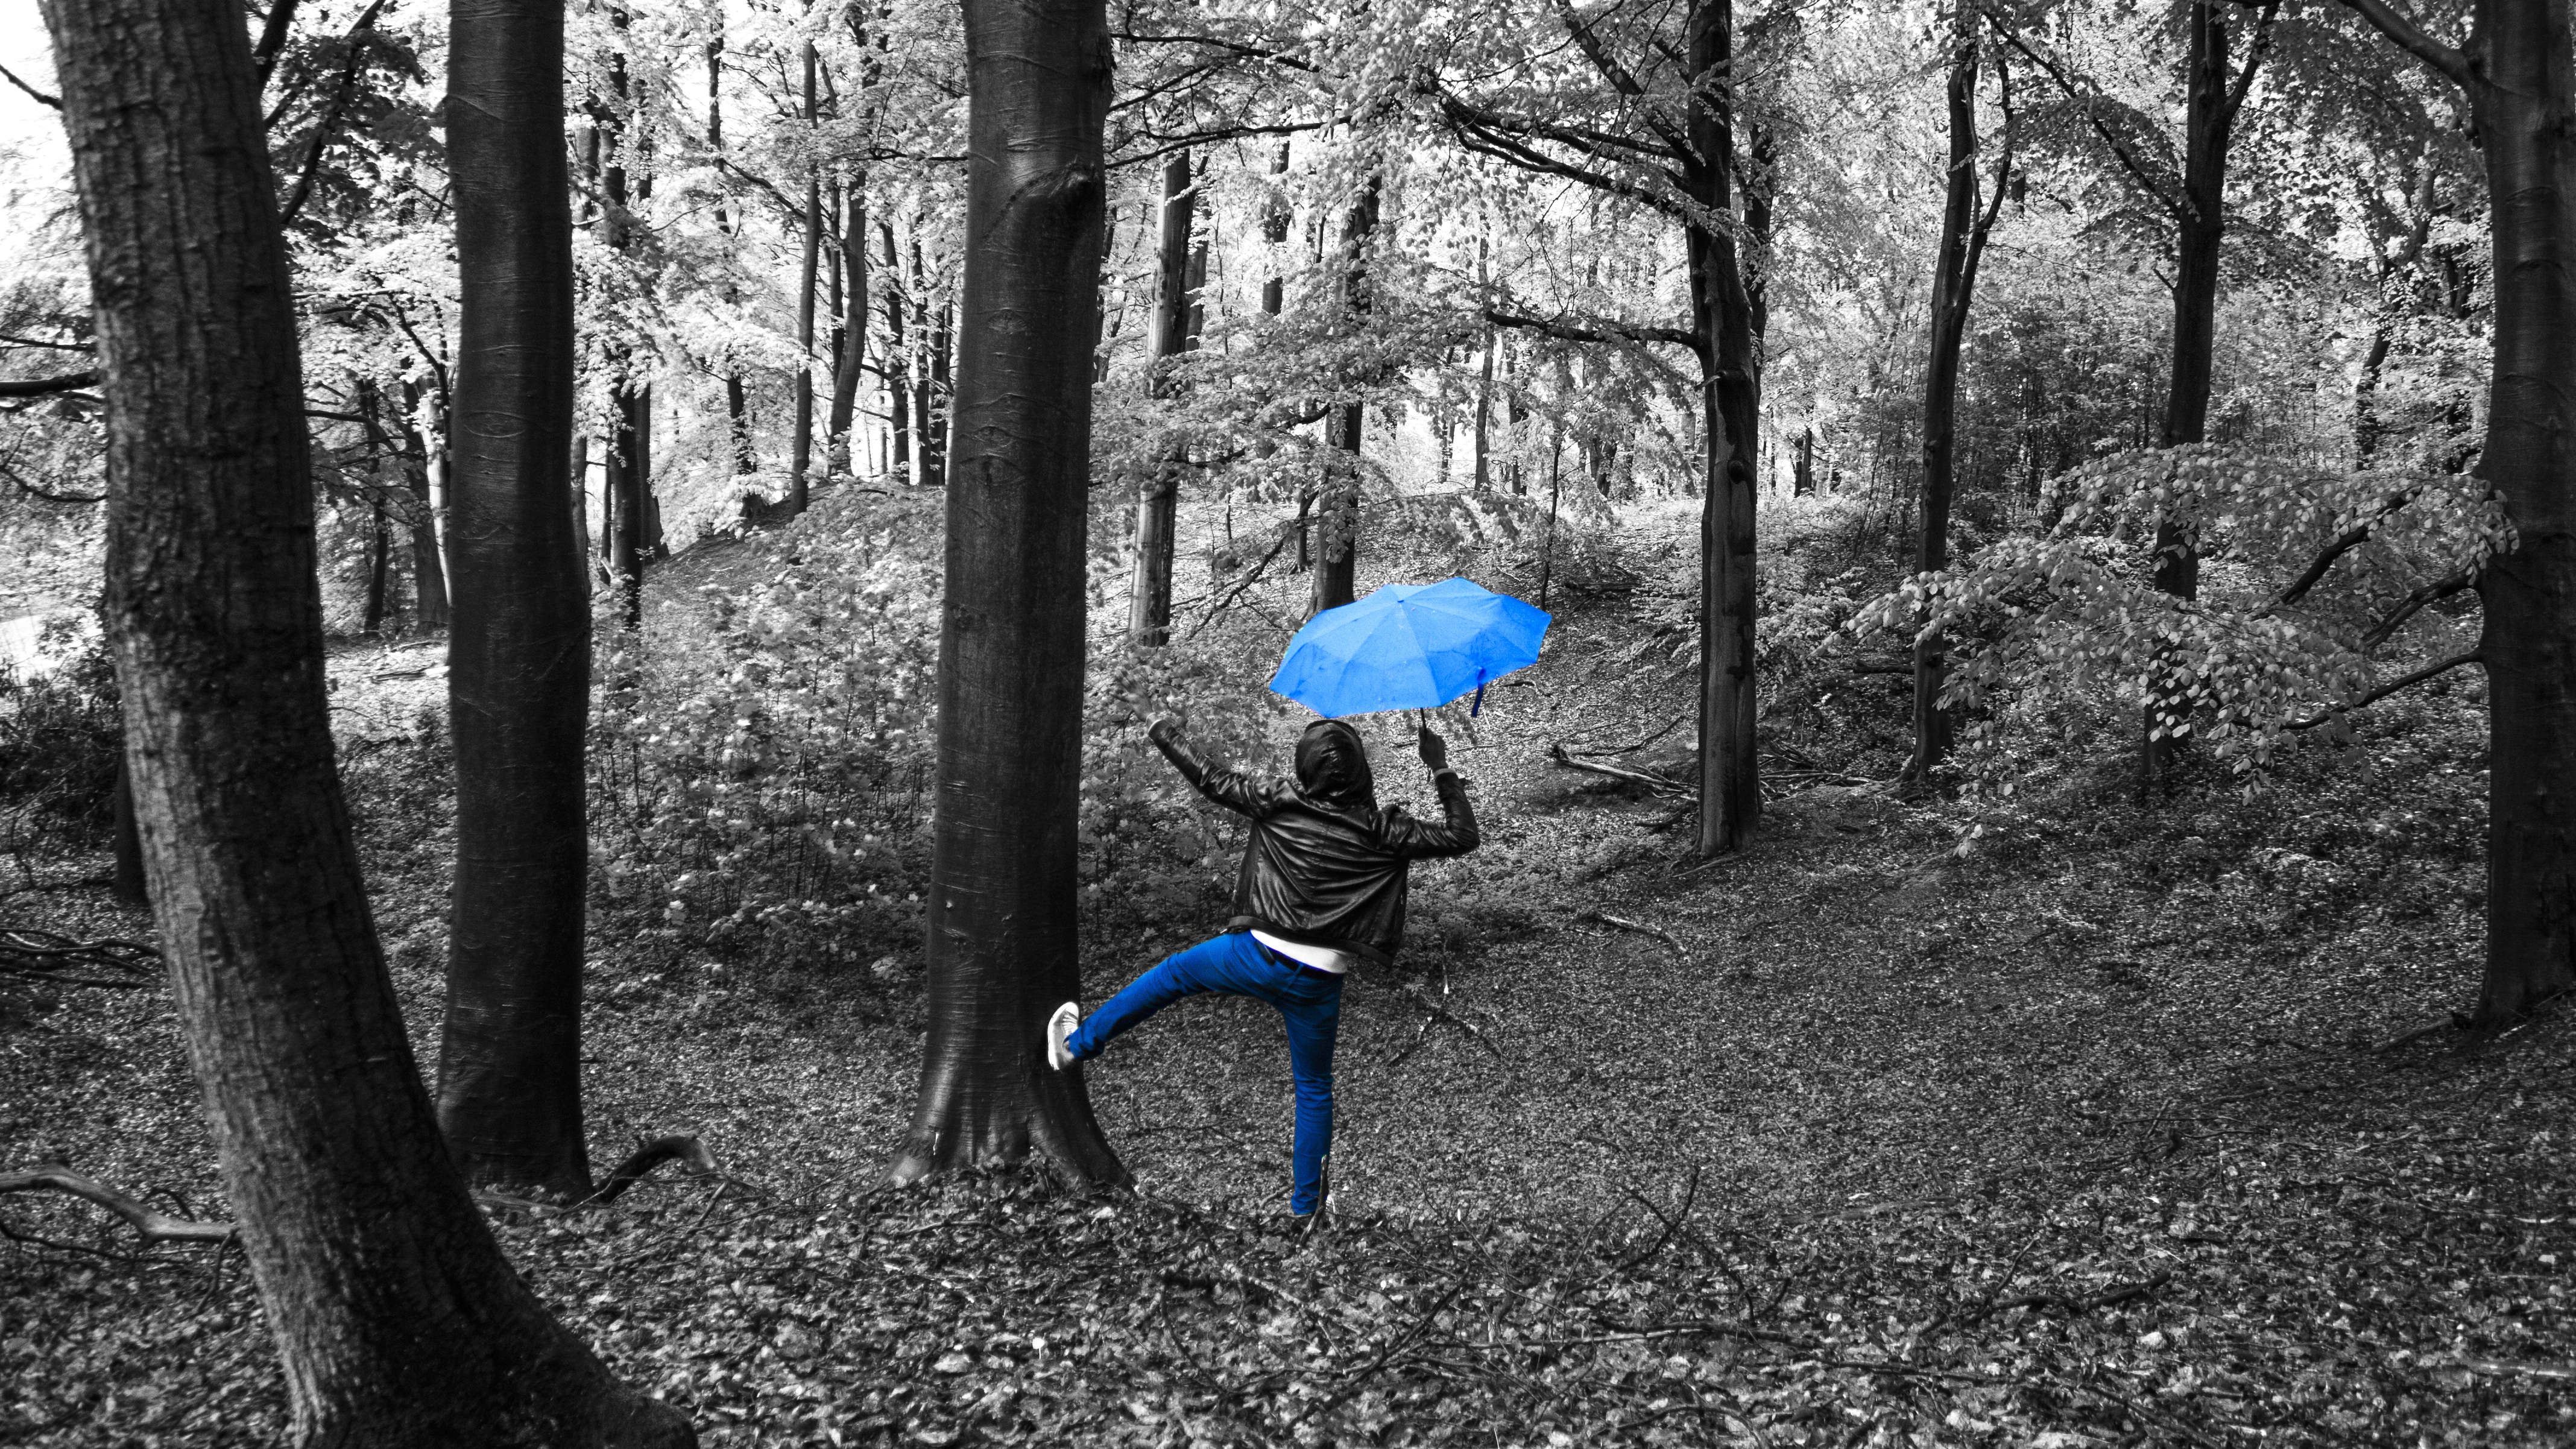
man, tree, nature, forest, silhouette, person, winter, music, black and white, people, girl, woman, white, vintage, retro, sunlight, rain, leaf, male, female, love, dance, young, spring, color, autumn, kiss, couple, romantic, fashion, blue, black, colorful, monochrome, lady, leisure, season, fun, the, dress, design, party, latin, passion, dancing, tango, style, woodland, icon, habitat, salsa, attractive, elegance, lipstick, adult, glamour, in, cartoon, monochrome photography, natural environment, woody plant